Polytetrahydrofuran

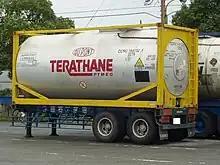
Terathane container owned by DuPont (before the business was sold to Invista).

The main use of polytetrahydrofuran is to make elastic fibres such as spandex (elastane) for stretchable fabrics and for polyurethane resins. The latter are polyurethane prepolymers dissolved in solvent. They are used in the manufacture of artificial leather. These elastomers are either polyurethanes made by reacting PTMEG with diisocyanates, or polyesters made by reacting PTMEG with diacids or their derivatives.